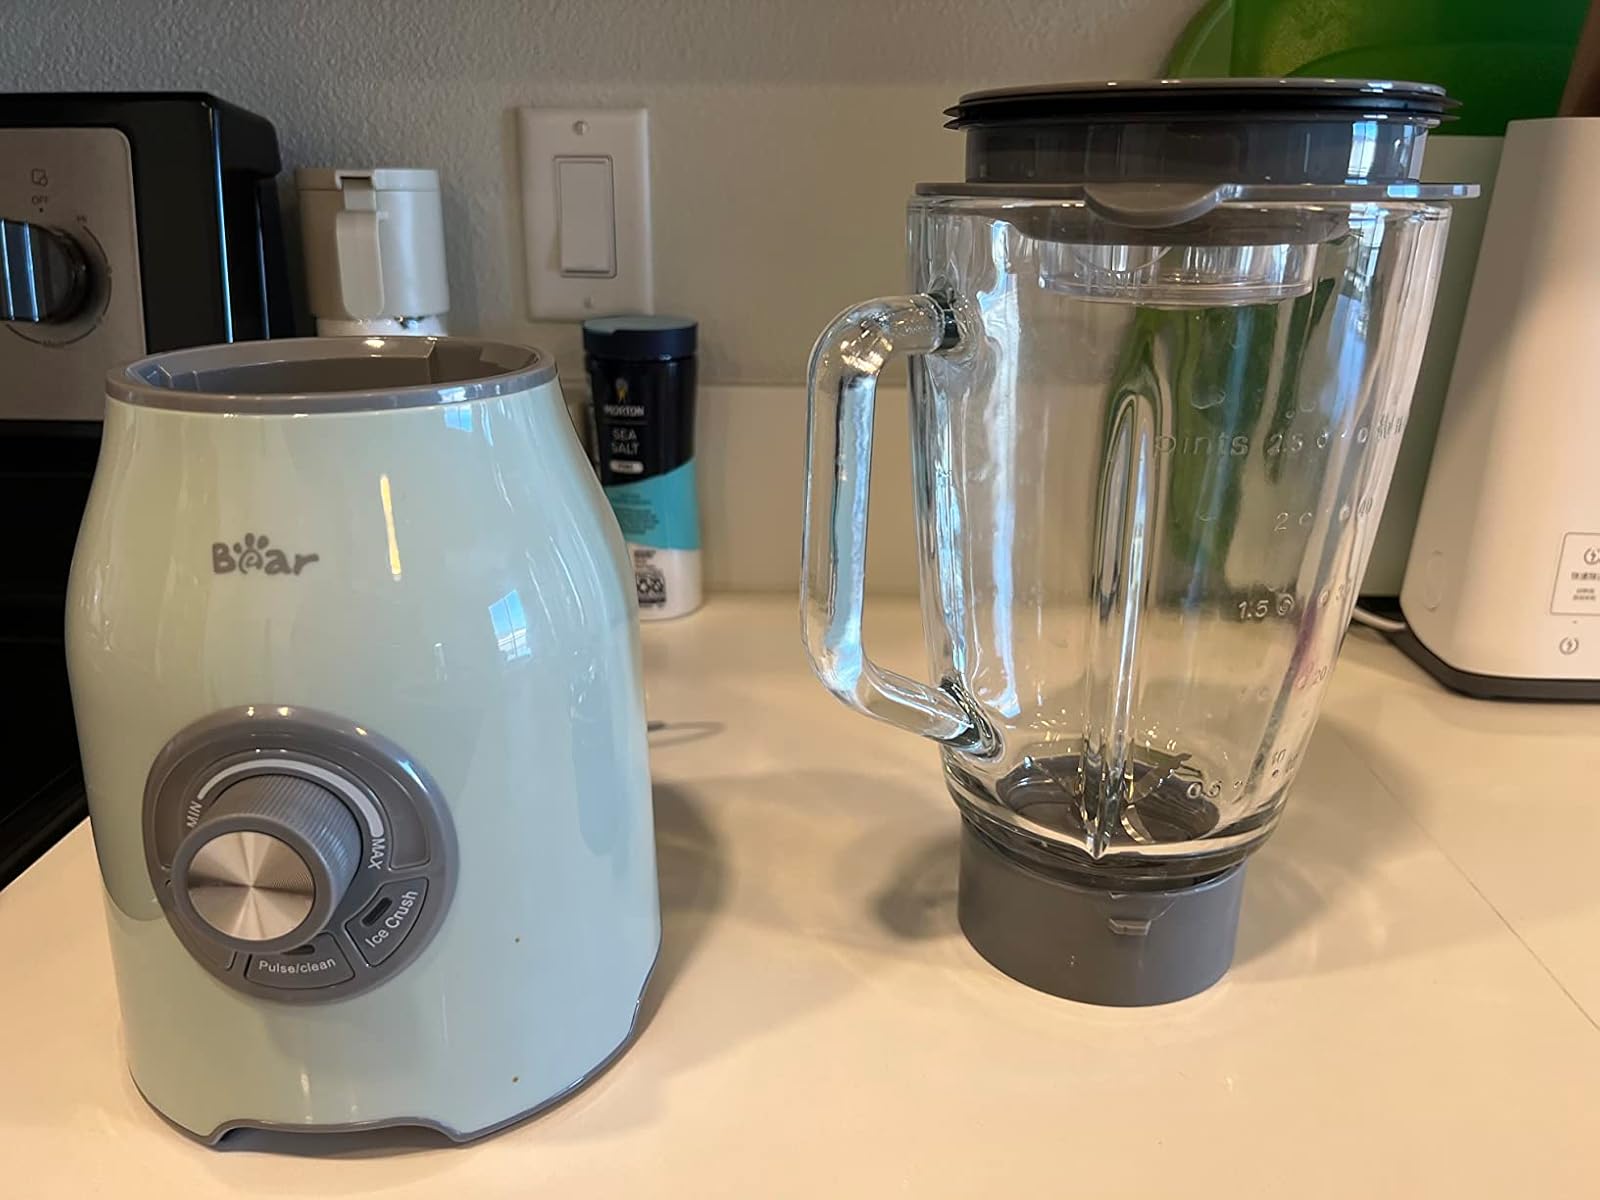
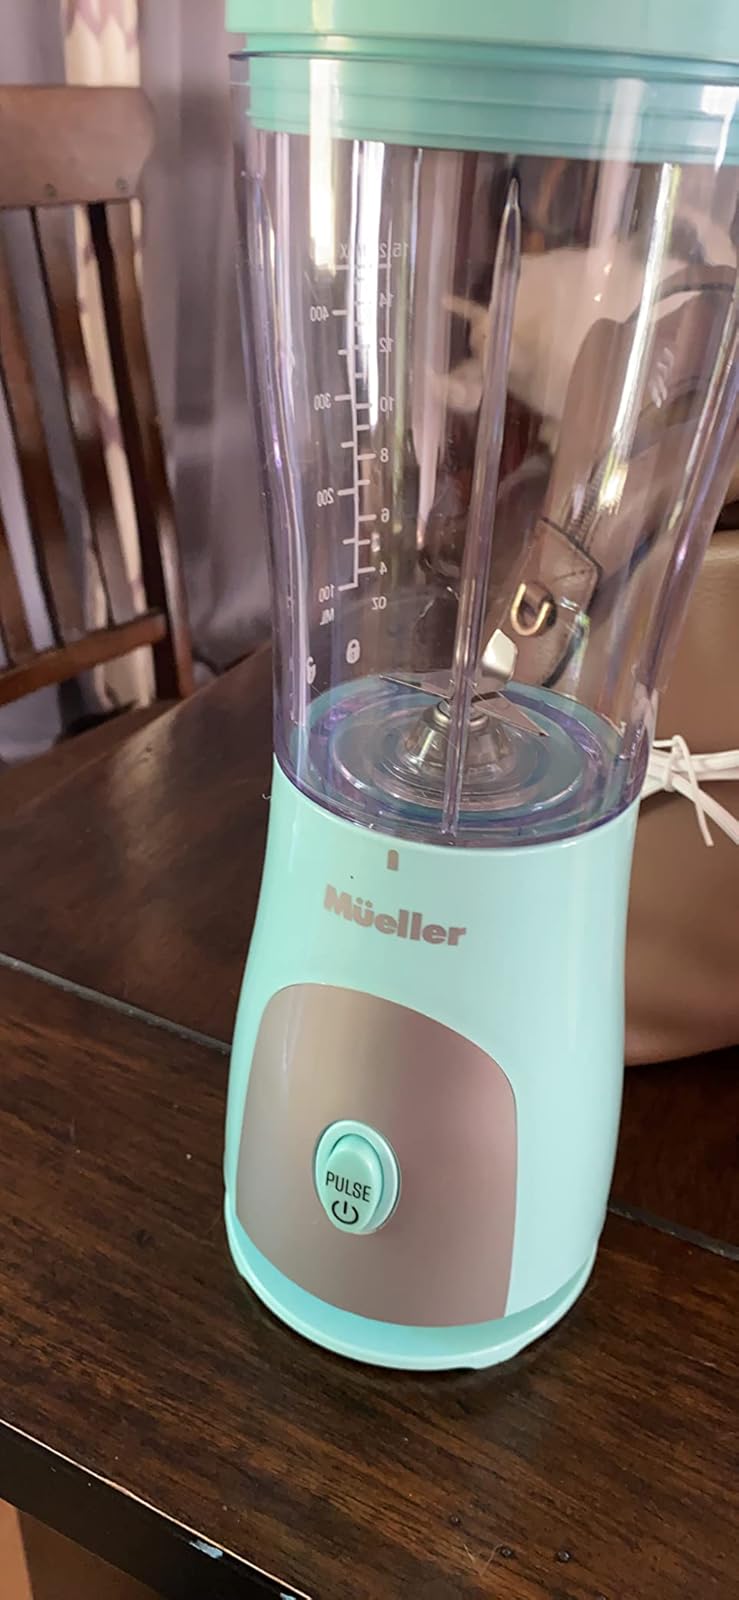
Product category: items_blender
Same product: no